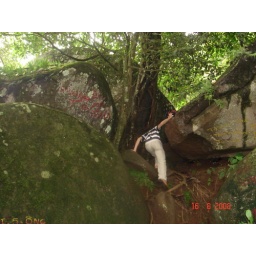
Cong Khanh climed beside a rock with sign